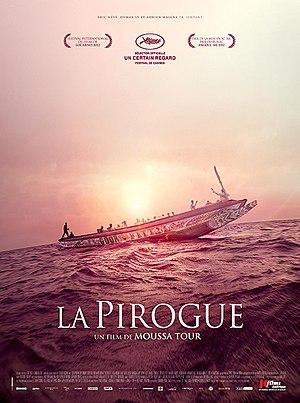
Affiche du film La Pirogue (Q3211653)
La Pirogue est un film franco-sénégalais réalisé par Moussa Touré, sorti en 2012. Le film a concouru dans la catégorie Un certain regard du Festival de Cannes.